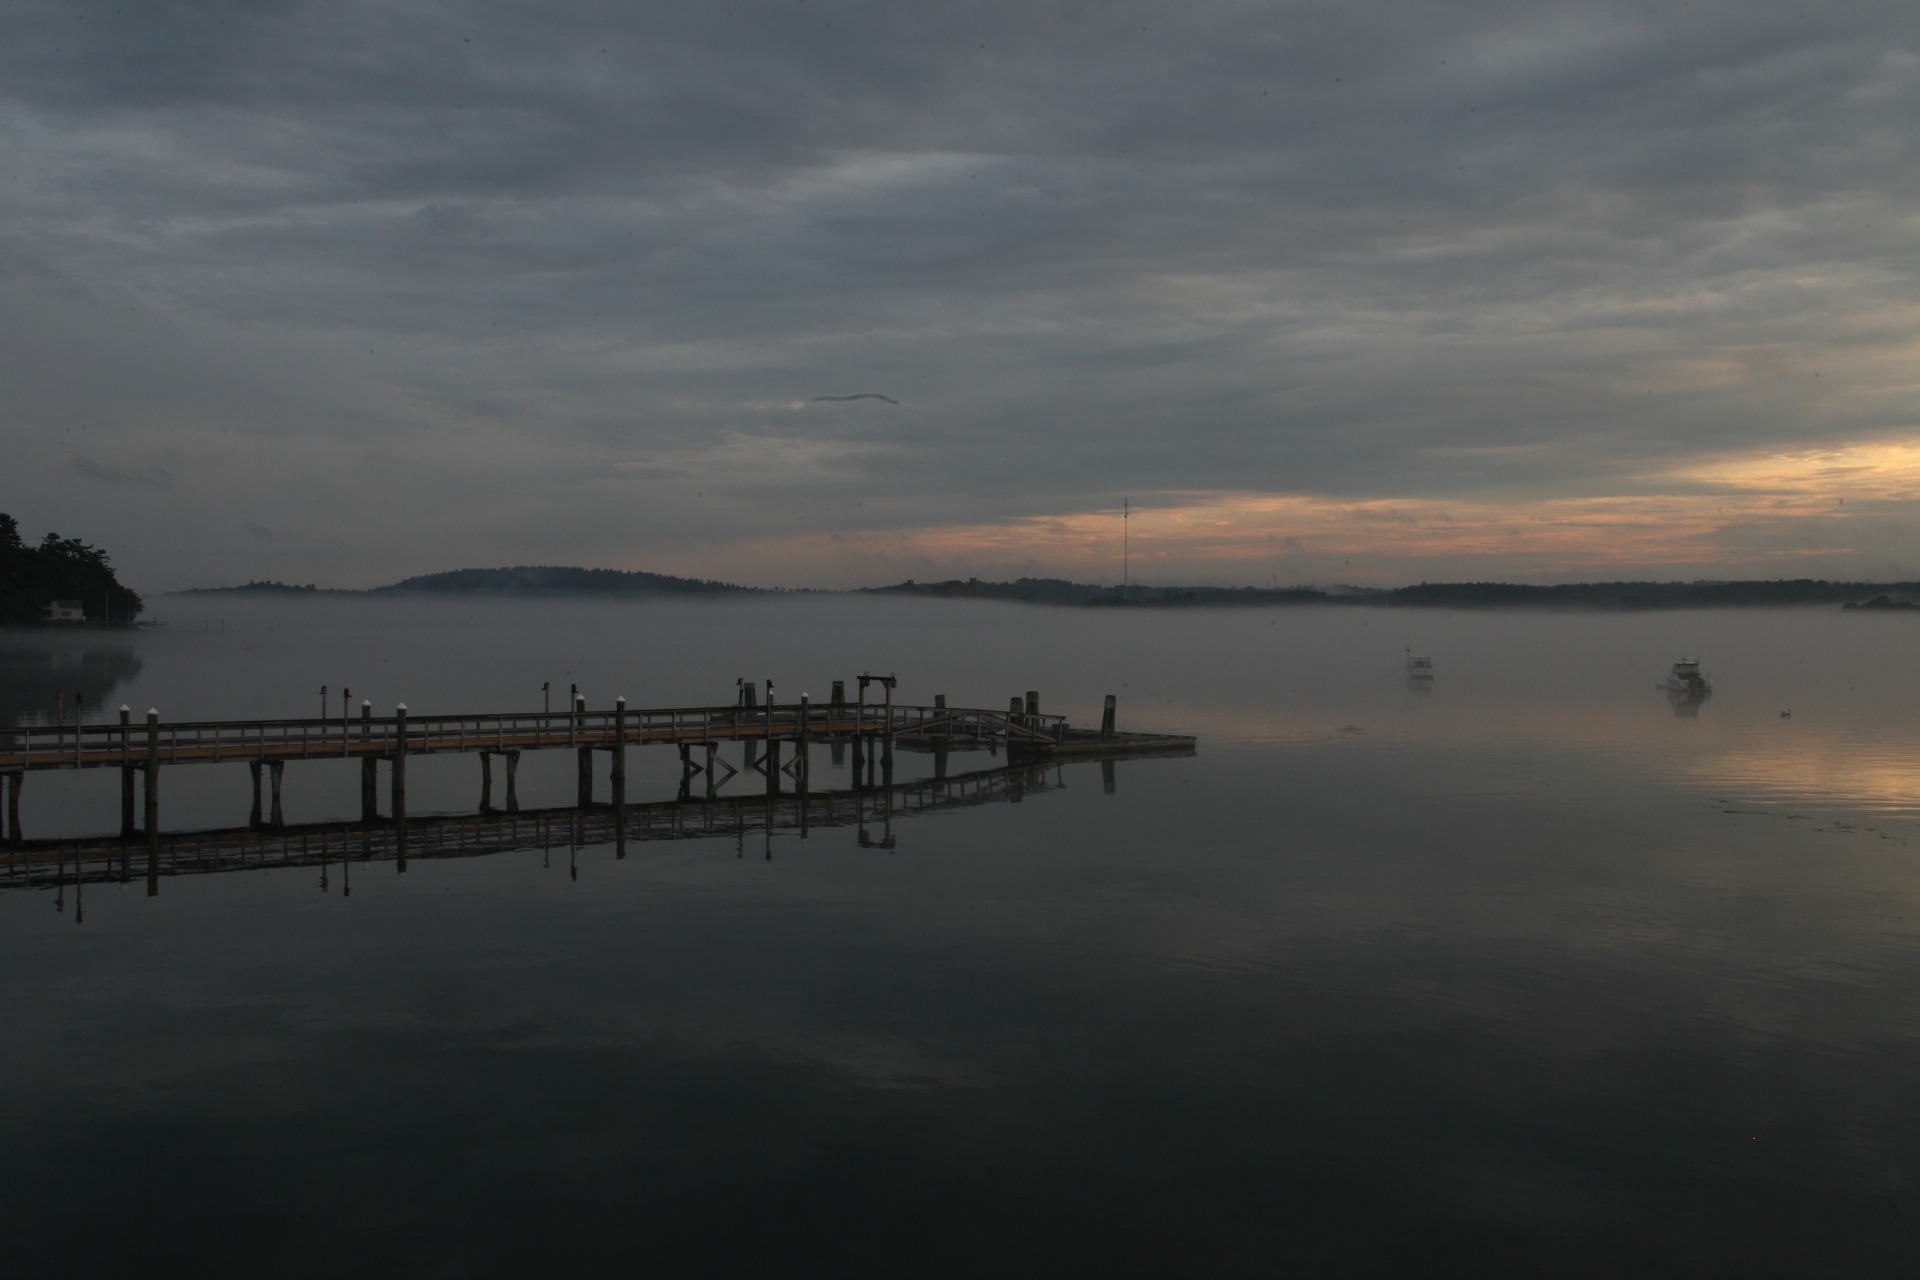
sea, coast, water, ocean, horizon, dock, cloud, sky, sunrise, sunset, mist, boat, morning, shore, wave, lake, dawn, pier, river, ship, dusk, transportation, evening, reflection, vessel, fishing, bay, reservoir, marine, loch, atmospheric phenomenon